Fatima (cigarette)

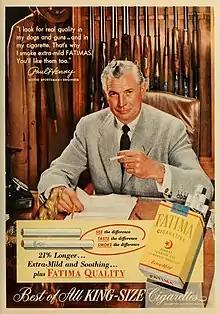
1952 advertisement featuring Paul Henry

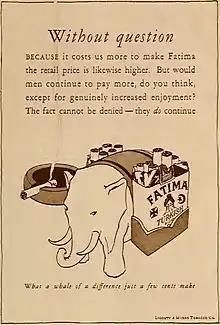
1926 Fatima Turkish Blend Cigarettes ad

Some other advertisement products were also made, such as a flip book, but also various sets of cigarette cards. In 1910, a set of flags from various American Universities were released, and in 1913 a set of American baseball team cards were included in a pack of Fatima cigarettes.